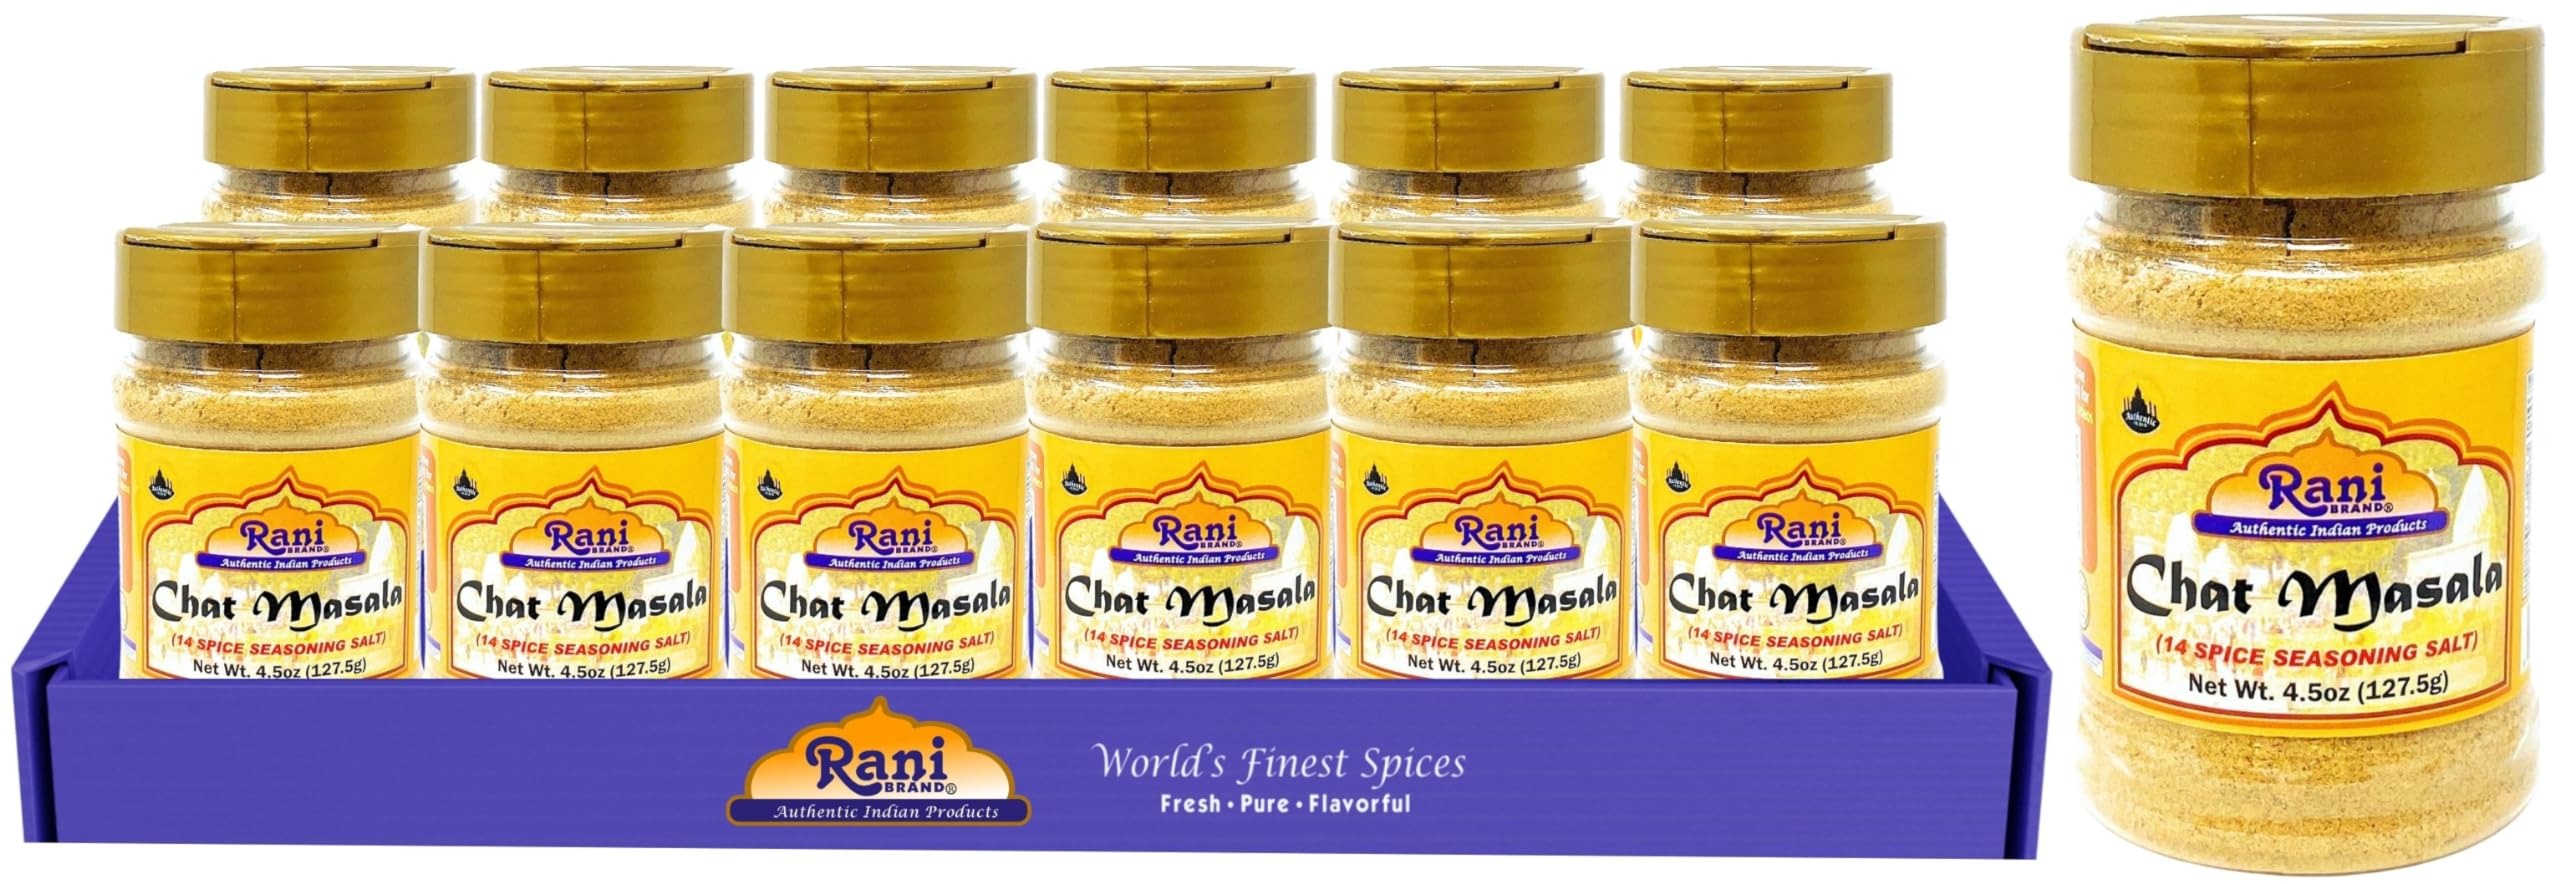
Item Name: Rani Chat Masala (14 Spice Seasoning Salt) Tangy Indian Seasoning 4.5oz (127.5g) PET Jar, Pack of 12 ~ All Natural | No MSG | Vegan | No Colors | Gluten Friendly | NON-GMO | Indian Origin
Bullet Point 1: You'll LOVE our Chat Masala (14 Spice Seasoning Salt) by Rani Brand--Here's Why:
Bullet Point 2: ❤️NEW! Pack of 12! Ever wonder what they sprinkle on onions, tomatoes, cucumbers in Indian Food? Here it is! Goes great on fruit, salads, cheeses, onions to liven them up, sprinkle them on like salt!
Bullet Point 3: ❤️No MSG! 100% Natural, Non-GMO, No Preservatives, Vegan, Gluten Friendly, PREMIUM Gourmet Food Grade Spice. Packed in a no barrier Plastic Jar, let us tell you how important that is when using this, potent of all Indian Spices!
Bullet Point 4: ❤️Authentic 14 Spice Blend Chat Masala (unlike many others who use only 6-7 spices to keep costs down). Rani is a family owned USA based company selling spices for over 40 years, buy with confidence!
Bullet Point 5: ❤️NO FILLERS in any Rani Brand Spices (fillers are commonly used in spices to make them free flowing or lessen the costs of production) Net Wt. 4.5oz (127.5g) x Pack of 12, Product of India
Product Description: Chat Masala is a flavorful seasoning blend used in fruit and vegetable snack dishes. In the West, this seasoning most commonly used in Indian restaurants for the topping of onions, chilies & salads. In India, Chat Masala is often is sprinkled on dishes all kinds of savory dishes, paneer (Indian Cheese) and meats. Its used like salt and pepper.
Value: 54.0
Unit: Ounce

Price: 102.99